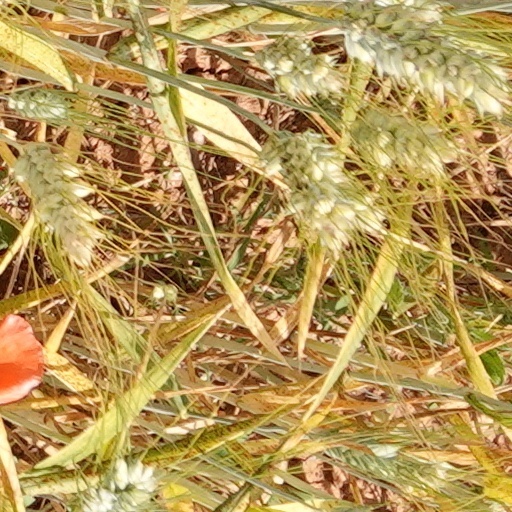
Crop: wheat